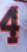
Number: 4